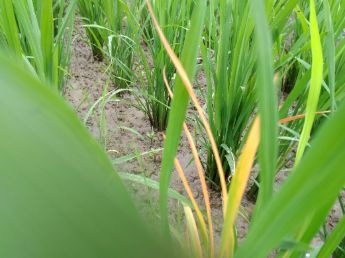
Disease: Tungro